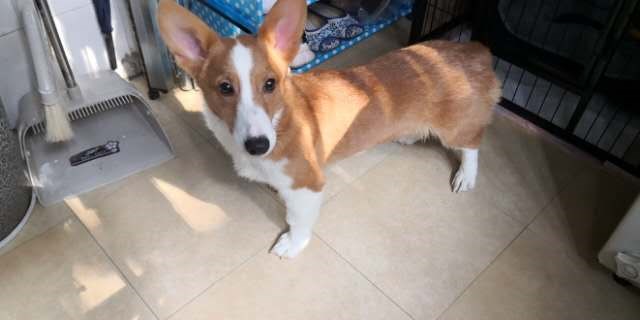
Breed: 2909-n000116-Cardigan